Pavel Andreyevich Galkin

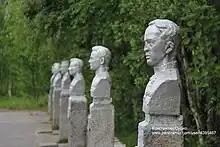
Busts in the Alley of Hero-Aviators in Safonovo. Galkin is one of the 53 aviators so honoured.

By April 1944 they had made 22 sorties together, sinking two submarines, two transports and a tanker, as well as receiving joint credit with their group for the sinking of a further two transports. On 5 April 1944 the acting commander of the 9th Guards Torpedo Aviation Regiment, Major Litvinov, nominated Galkin for the title of Hero of the Soviet Union. On 19 August 1944 the Presidium of the Supreme Soviet awarded Galkin the title of Hero of the Soviet Union, number 4046, with the accompanying Order of Lenin, number 19103. His commander, Yevgeny Frantsev, was awarded the Hero of the Soviet Union at the same time.